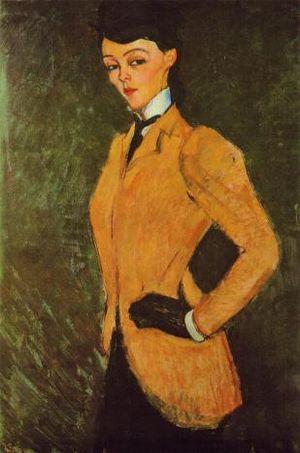
Amedeo Clemente Modigliani, né le 12 juillet 1884 à Livourne et mort le 24 janvier 1920 à Paris, est un peintre et sculpteur italien rattaché à l'École de Paris.